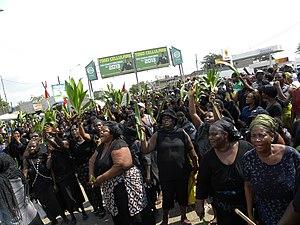
Une vue de la manifestation du 29 novembre 2013 à Lomé
L'Alliance nationale pour le changement est un parti politique togolais dont l'actuel président national est Jean-Pierre Fabre.
Le Collectif Sauvons le Togo est un mouvement politique et citoyen regroupant des organisations de la société civile et des partis politiques, constitué le 4 avril 2012 pour œuvrer à un changement radical de la gouvernance au Togo.